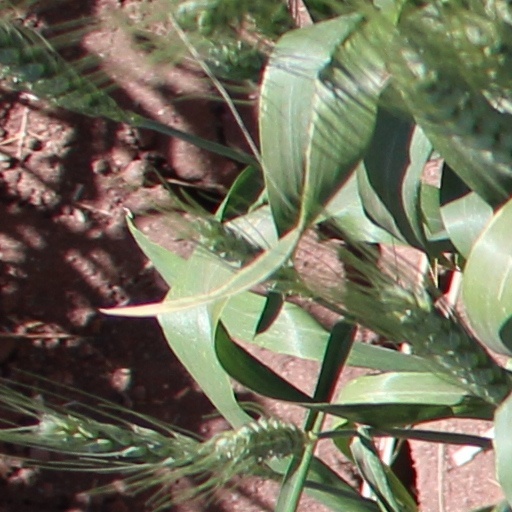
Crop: wheat